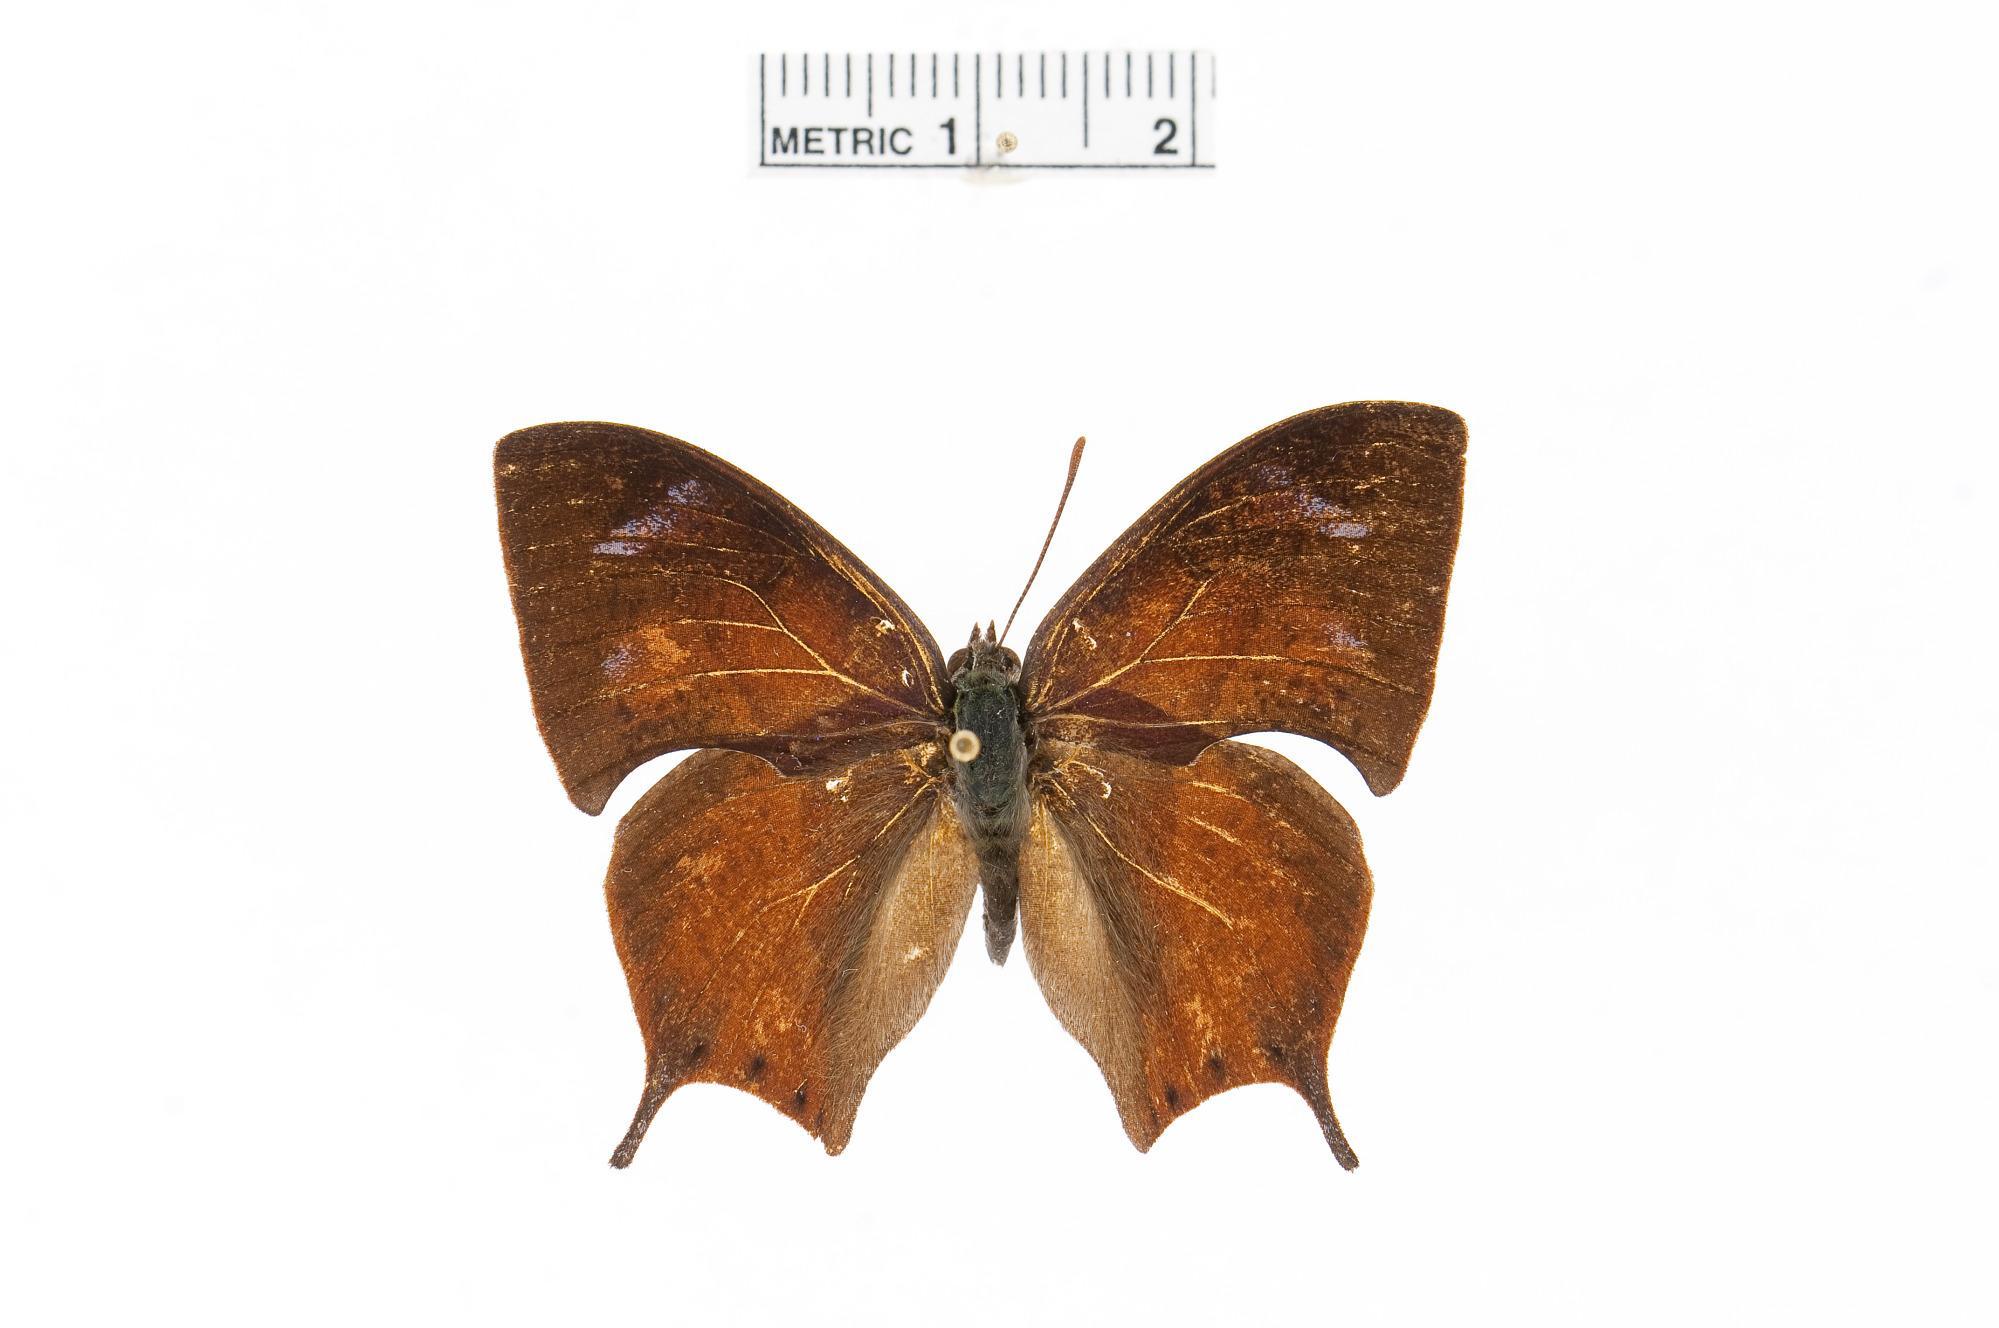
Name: Memphis hirta
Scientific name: Memphis hirta (Weymer, 1907)
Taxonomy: Animalia, Arthropoda, Insecta, Lepidoptera, Nymphalidae, Charaxinae